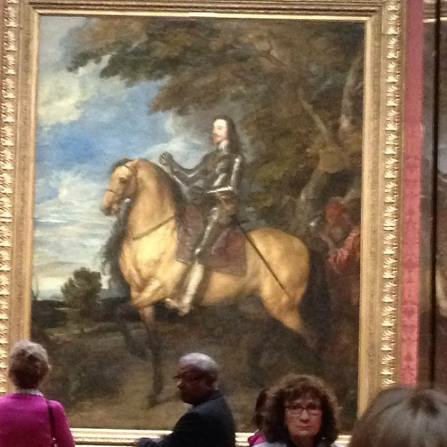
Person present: Yes